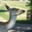
Label: deer